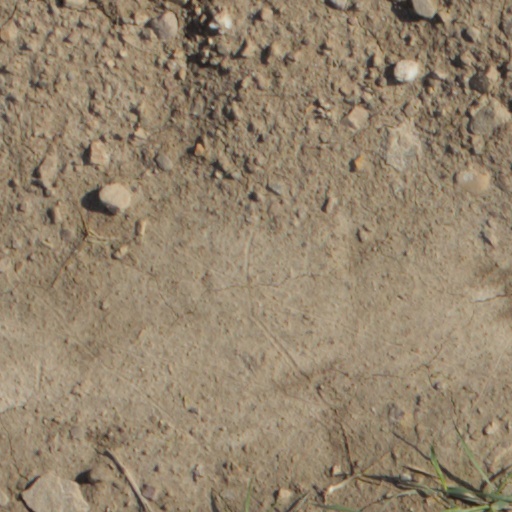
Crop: wheat